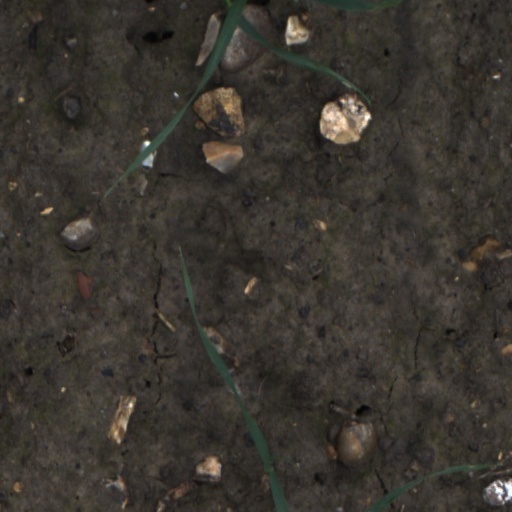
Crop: wheat